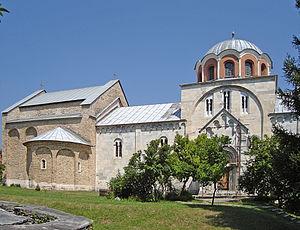
L'école rascienne ou école de la Raška est une école d'architecture qui a fleuri en Serbie à partir de 1170 jusqu'à à la fin du XIIIᵉ siècle. Au-delà de cette période, elle a continué d'influencer l'architecture serbe et notamment l'architecture néo-byzantine serbe des XIXᵉ et XXᵉ siècles. Elle doit son nom à la région médiévale serbe de la Raška et est associée à la dynastie serbe des Nemanjić.
Kraljevo est une ville de Serbie située dans le district de Raška. Au recensement de 2011, la ville intra muros comptait 63 030 habitants et le territoire métropolitain dont elle est le centre, appelé Ville de Kraljevo, 124 554.
L'éparchie de Žiča est une éparchie, c'est-à-dire une circonscription de l'Église orthodoxe serbe. Située au sud-est de la Serbie, elle a son siège à Kraljevo ; en 2006, elle est dirigée par l'évêque Justin.
Le monastère de Studenica est le plus grand et le plus riche des monastères orthodoxes serbes. Il dépend de l'éparchie de Žiča et figure sur la liste des monuments culturels d'importance exceptionnelle de la République de Serbie.